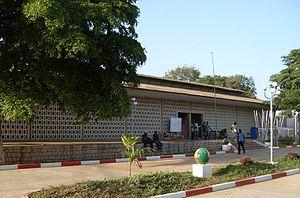
Batiment de la mairie de Natitingou datant de la période coloniale
Natitingou est une ville du nord-ouest du Bénin, chef-lieu de la commune du même nom et préfecture du département de l'Atakora.